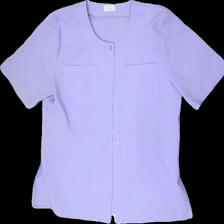
View: front
Type: Shirt
Category: Ladies
Brand: Not in the list
Brand text on label: Catherine Collection
Colors: Purple
Material: 100% polyester
Cut: Regular
Size: L
Season: All
Stains: Minor
Price range: <50
Recommended usage: Recycle
Description: washed out